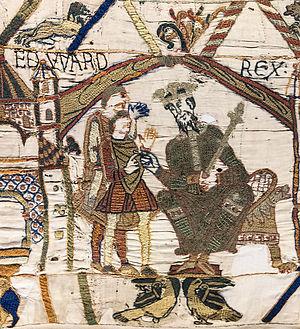
La Tapisserie de Bayeux, aussi connue sous le nom de Tapisserie de la reine Mathilde, et plus anciennement «
Robert de Jumièges ou Robert Champart est un prélat normand du XIᵉ siècle.
La liste des monarques d'Angleterre réunit les rois et reines qui ont régné sur le royaume d'Angleterre de sa création au début du Xᵉ siècle jusqu'à sa disparition en 1707.
Édouard le Confesseur est un prince de la maison de Wessex né vers 1004 et mort le 5 janvier 1066. Fils du roi Æthelred le Malavisé, il règne sur le royaume d'Angleterre de 1042 à sa mort. Sa succession contestée est à l'origine de la conquête normande de l'Angleterre par Guillaume le Conquérant quelques mois après sa mort.